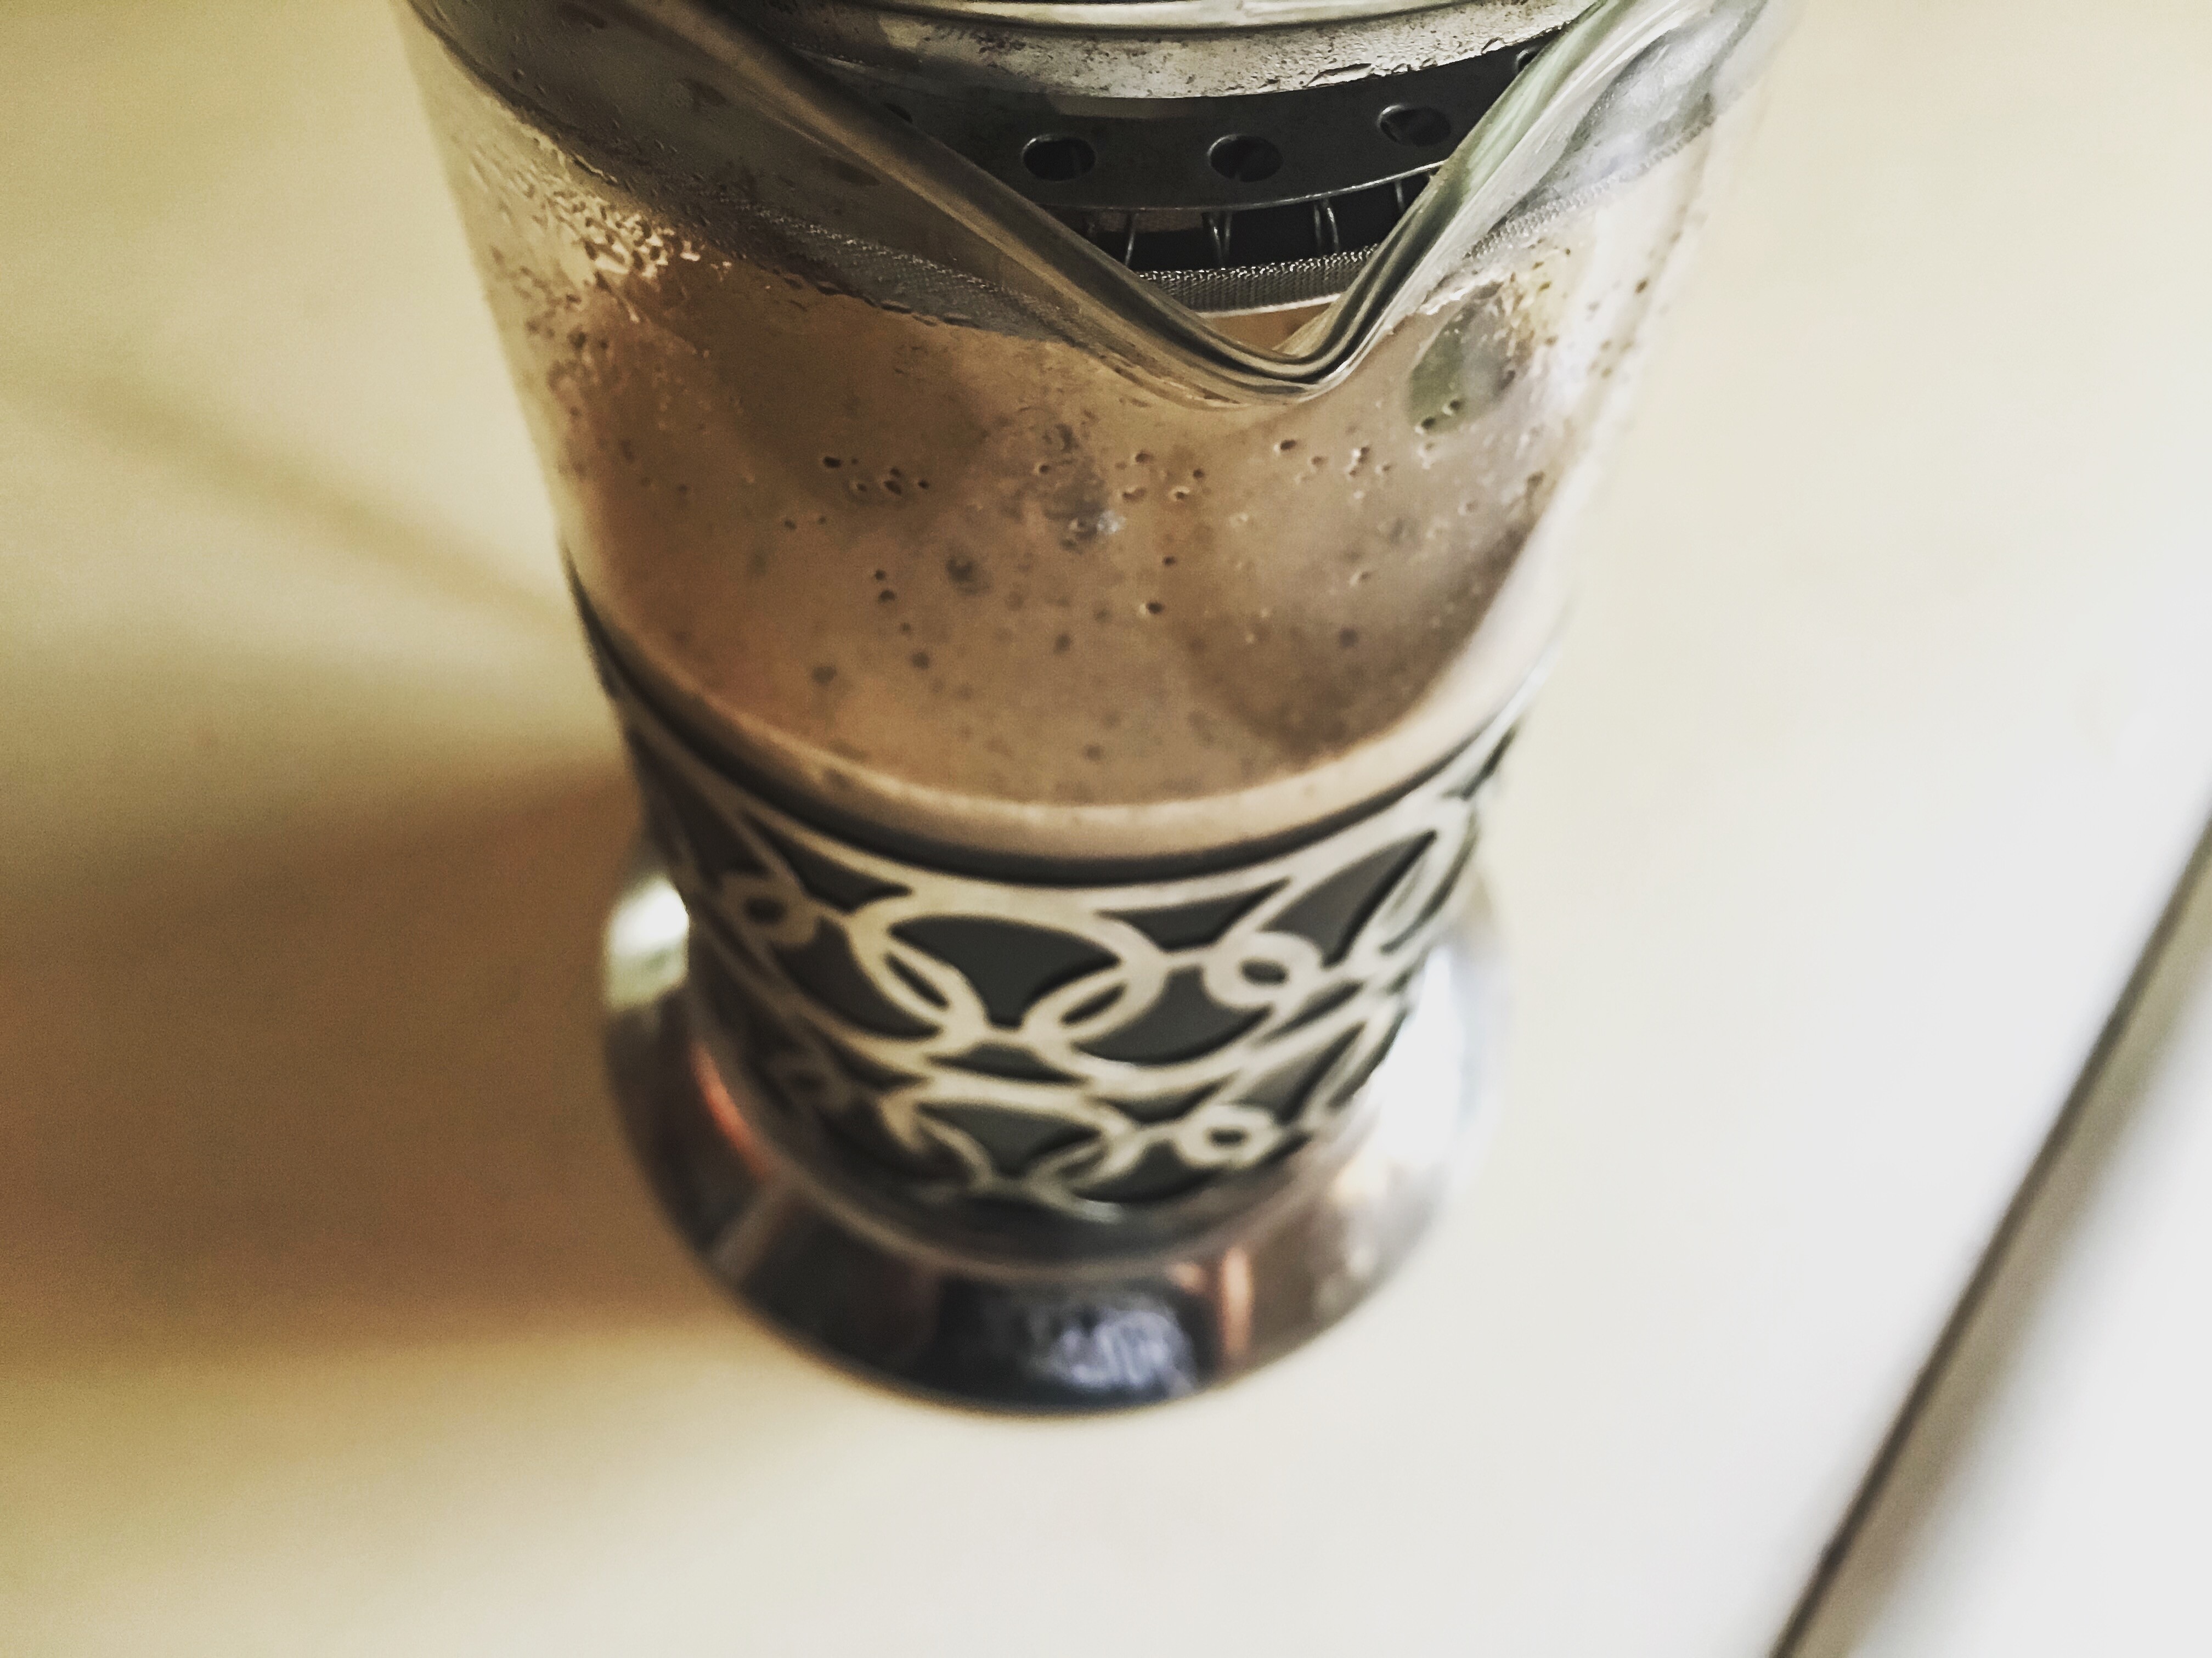
coffee, food, drink, chocolate, espresso, dessert, flavor, milkshake